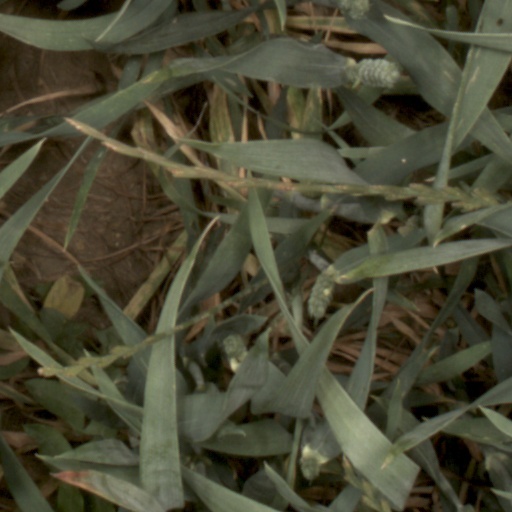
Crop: wheat